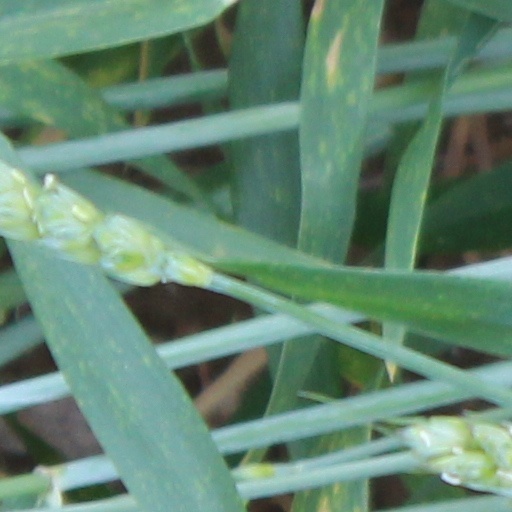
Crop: wheat